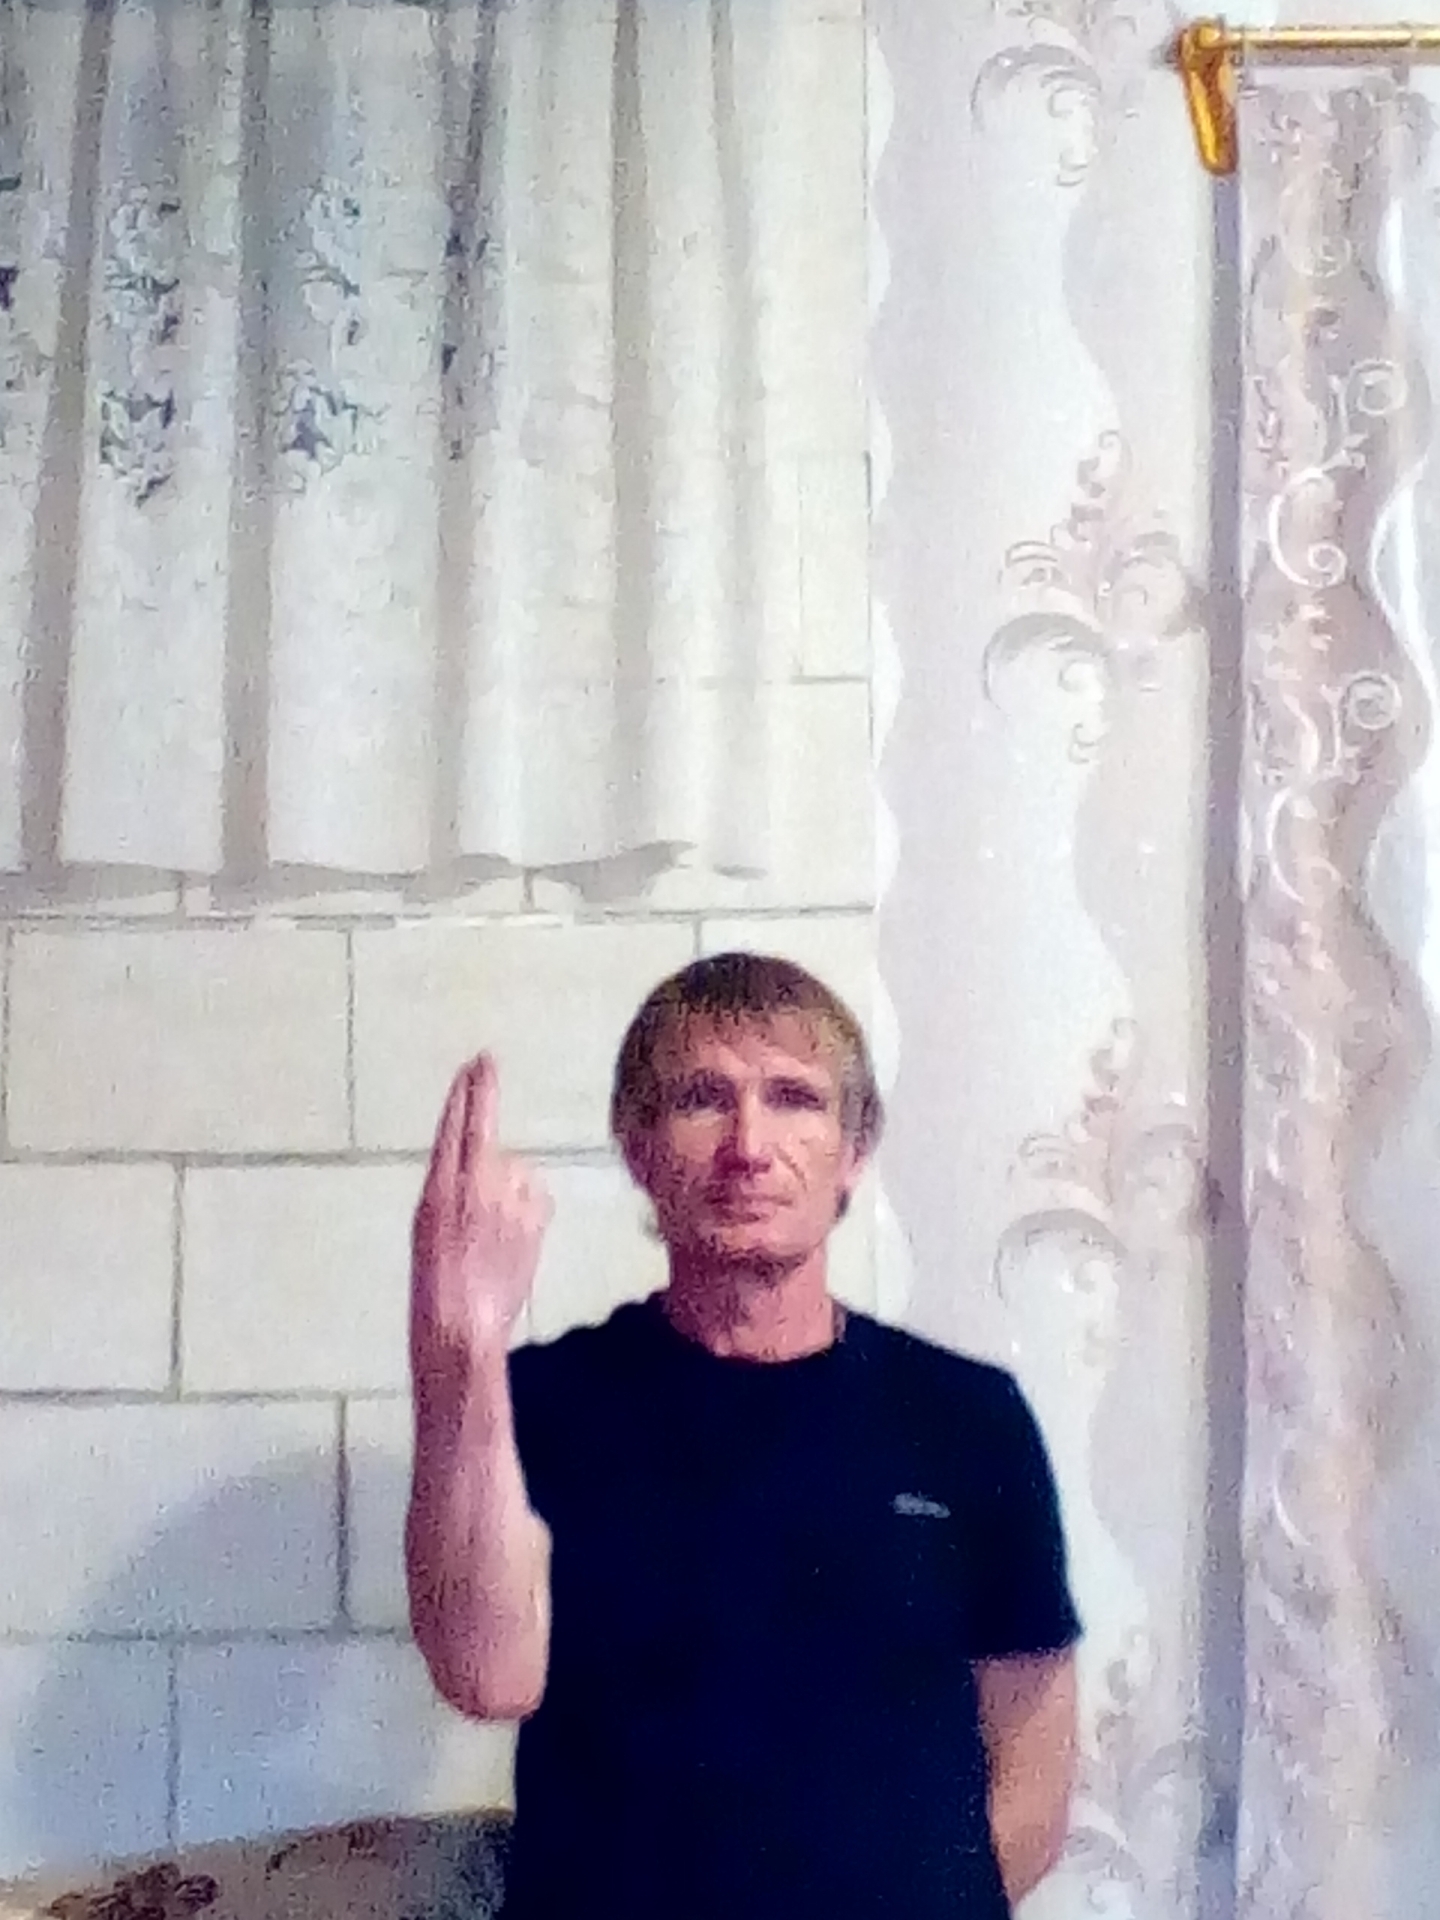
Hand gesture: two_up_inverted